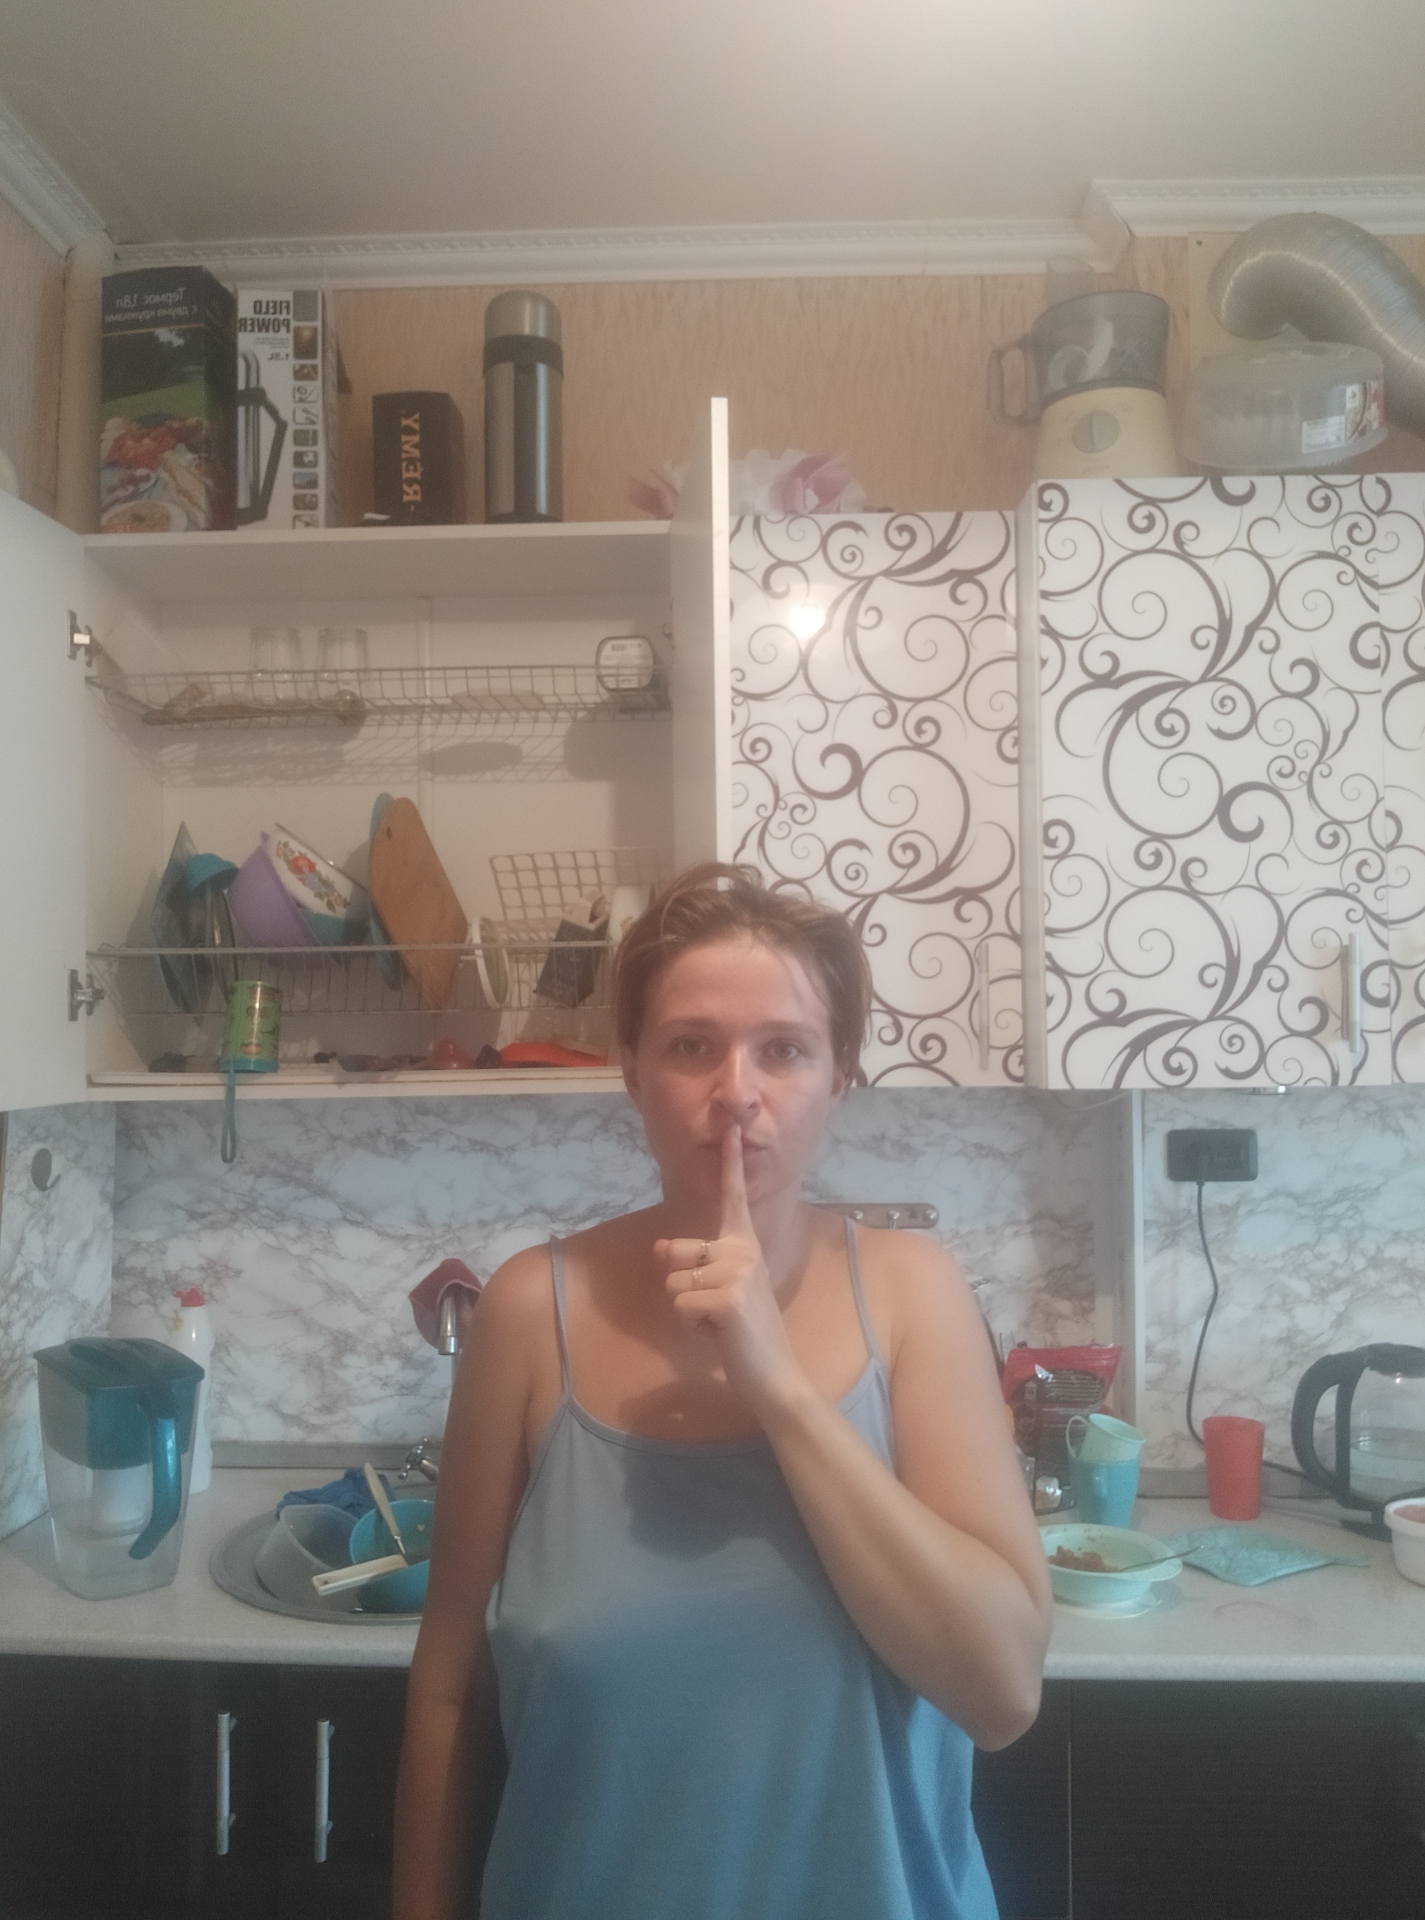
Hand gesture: mute